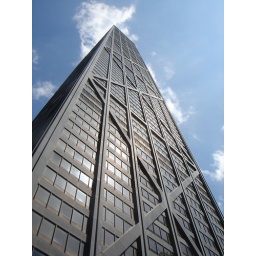
This was my favorite shot from the weekend. The John Hancock building from below on a beautiful blue sky.